Jarrad Prue

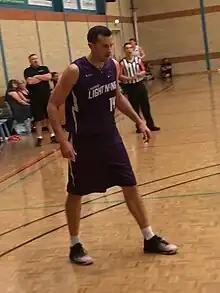
Prue with the Lightning in March 2018

Prue came out of retirement in 2018 to re-join the Lightning. In his first game back, he had 21 rebounds against the Perth Redbacks. On 26 May, he 29 rebounds against the Cockburn Cougars. He competed in the SBL All-Star Game for the South All-Stars. On 6 July, he played his 350th SBL game in a 110–99 win over the South West Slammers. In 28 games, he averaged 6.6 points and 19.3 rebounds per game. He subsequently earned All-Defensive Team honours.